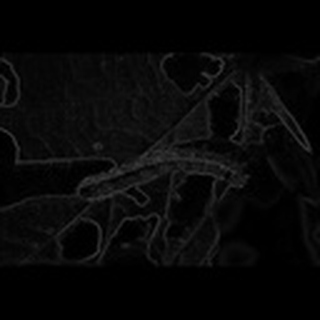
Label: cotton_army_worm